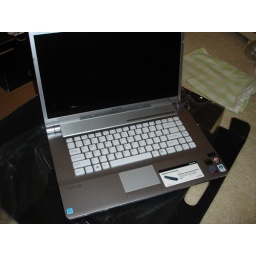
These photos make the white on silver design look ugly, but it's quite nice in actuality.